Bomberman 64 (1997 video game)

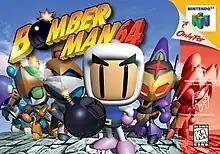
North American Nintendo 64 cover art

Bomberman 64 is a video game developed and published by Hudson Soft in Japan, and published by Nintendo in North America and Europe for the Nintendo 64. The game was released in Europe and North America in November and December 1997, respectively. While the game never saw a release on the Wii's Virtual Console service, it was released on the Wii U Virtual Console in both Europe and North America in March 2017 followed by Japan in June 2017.